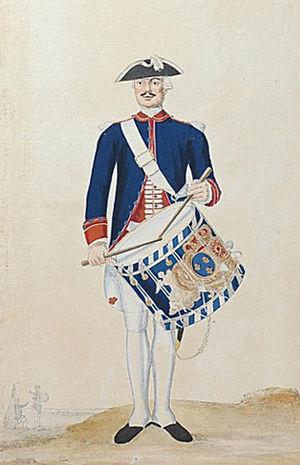
Tambour des gardes françaises sous Louis XVI.
Les musiques d'ordonnance sont les signaux sonores qui étaient utilisés pour transmettre les ordres dans les armées. La discipline qui étudie ces signaux est la céleustique.